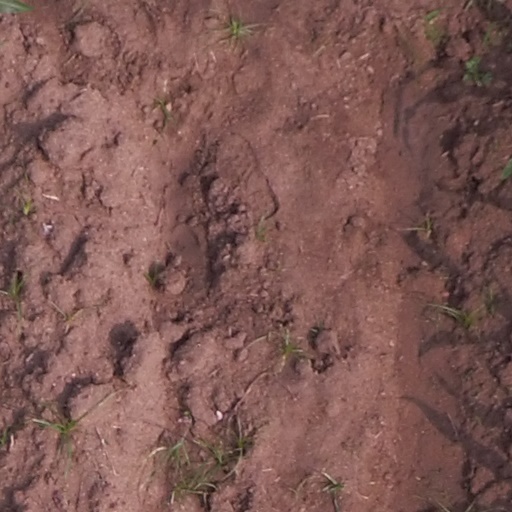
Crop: maize; corn